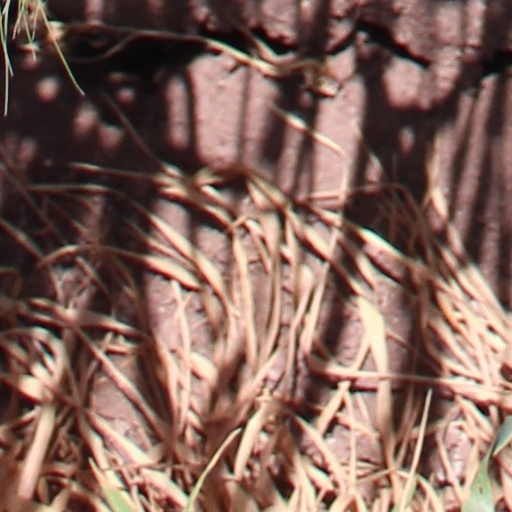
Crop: wheat